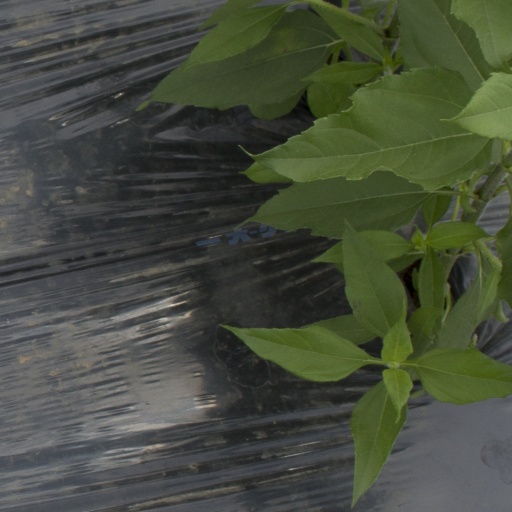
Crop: Jerusalem artichoke